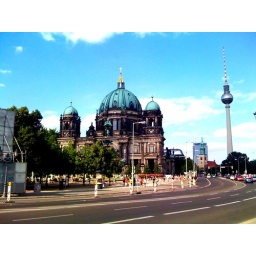
Berlin Cathedral with the TV tower in the background. Berlin.